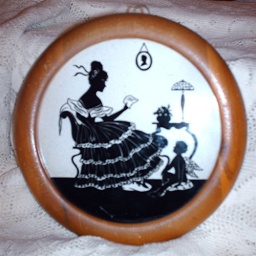
A woman sitting gracefully on a settee reading a message with table and lamp beside her and a cherub looking on